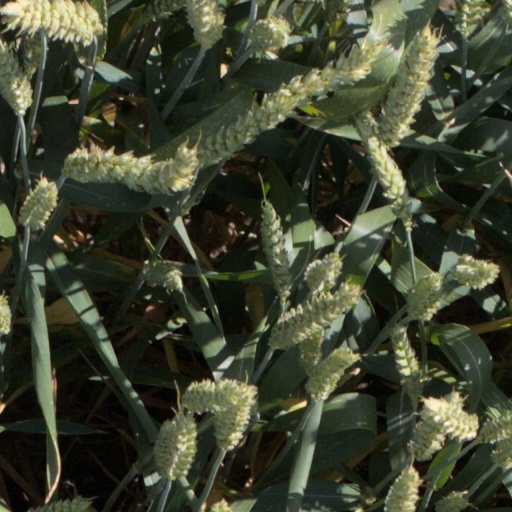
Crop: wheat